Electric clock

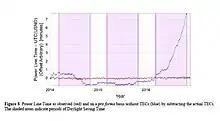
The over 7-minute time error that would have developed in electric clocks over much of N. America had they not been reset after the March 2016 switch to Daylight Saving Time, and had TEC's not been utilized

In 2011, the North American Electric Reliability Corporation (NERC), a consensus-based industry organization, petitioned the Federal Energy Regulatory Commission (FERC) to eliminate the TEC. While this would have freed the power companies from the threat of fines and also provided an extremely modest increase in frequency stability, it was also noted that synchronous clocks, which include wall clocks, alarm clocks, and other clocks computing the time on the basis of their electrical power, would accumulate several minutes of error between the semi-annual resets for Daylight Saving Time. This consequence was reported in the American news media, and the initiative was dropped. However, in late 2016 a similar proposal was again filed by the NERC to the FERC, which was approved two months later. It is contingent upon the removal of the standard WEQ-006, and the NERC also petitioned the North American Energy Standard Board (NAESB), a non-governmental organization that is business-oriented, for removing that standard. If the FERC adopts the NAESB petition, TECs will no longer be utilized in the United States and Canada, and clocks timed by them will likely wander uncontrolled until manually reset, however as of 2021 WEQ-006 was still in place. It was noted in a technical paper by employees of the National Institute of Standards and Technology and the U.S. Naval Observatory that, had TECs not been inserted in 2016, there would have been over seven minutes lost by electrically timed clocks over much of the United States and Canada, as shown in Figure 8 of their paper.